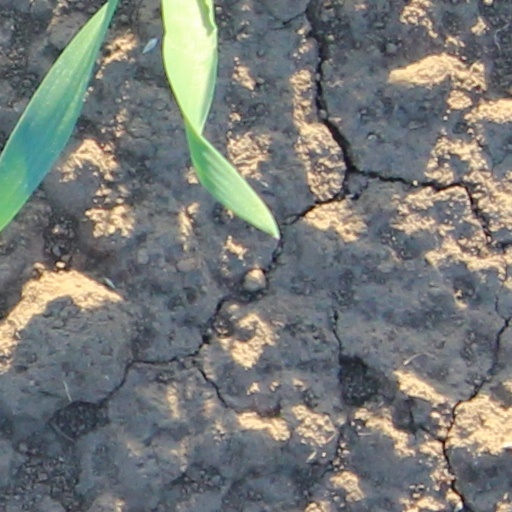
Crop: wheat